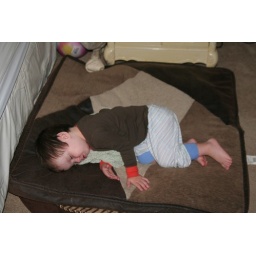
Out cold in the dog bed